Question: Please indicate a possible affordance area of the motorcycle that can be used for sitting on
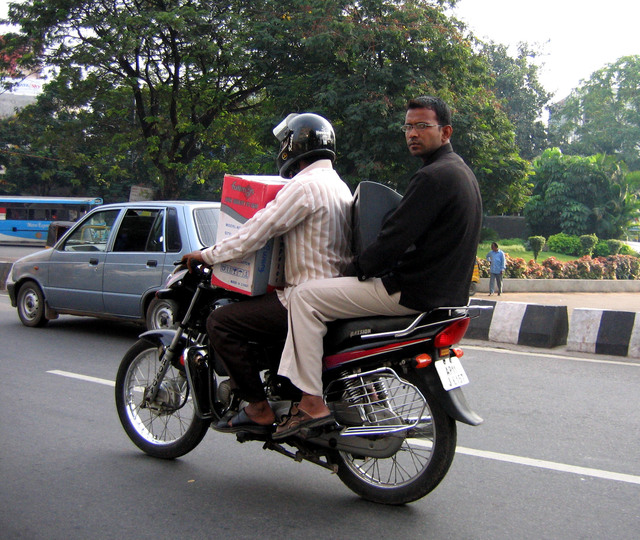
Answer: [323.748, 311.69, 439.998, 349.19]